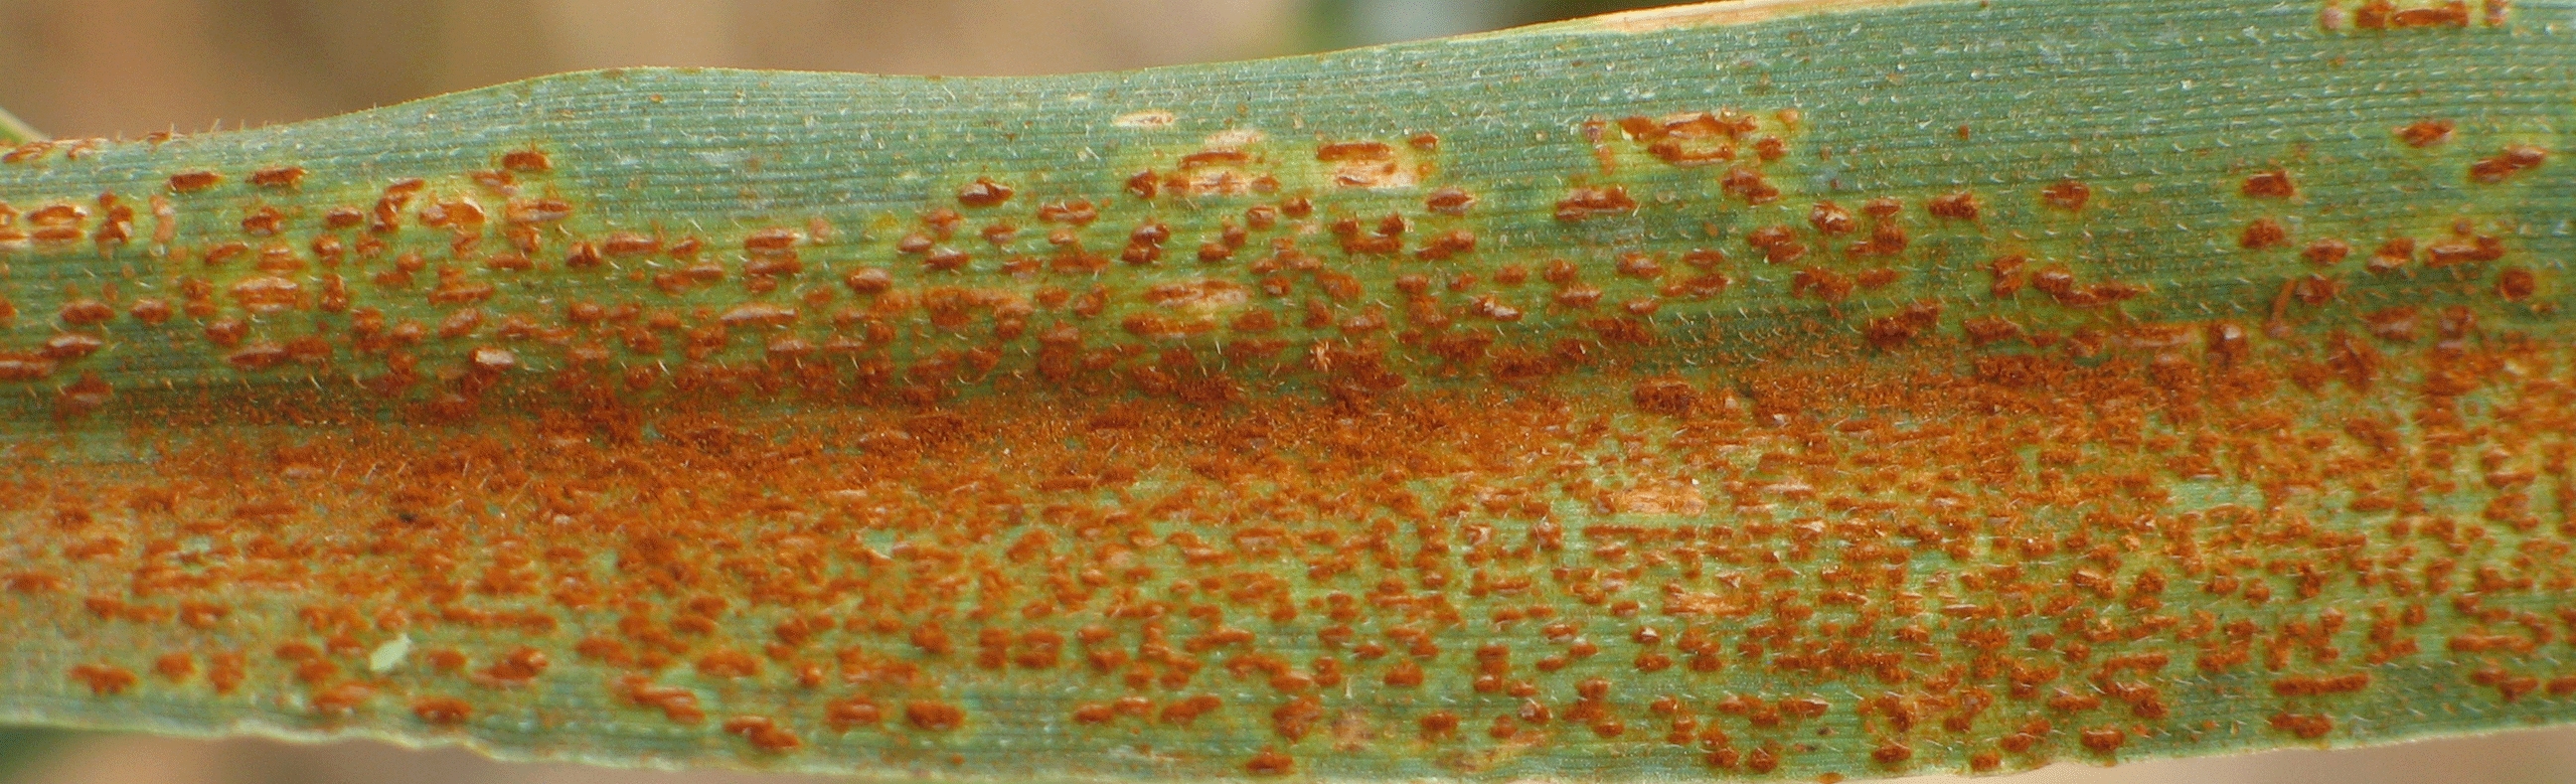
Label: Wheat___Brown_Rust